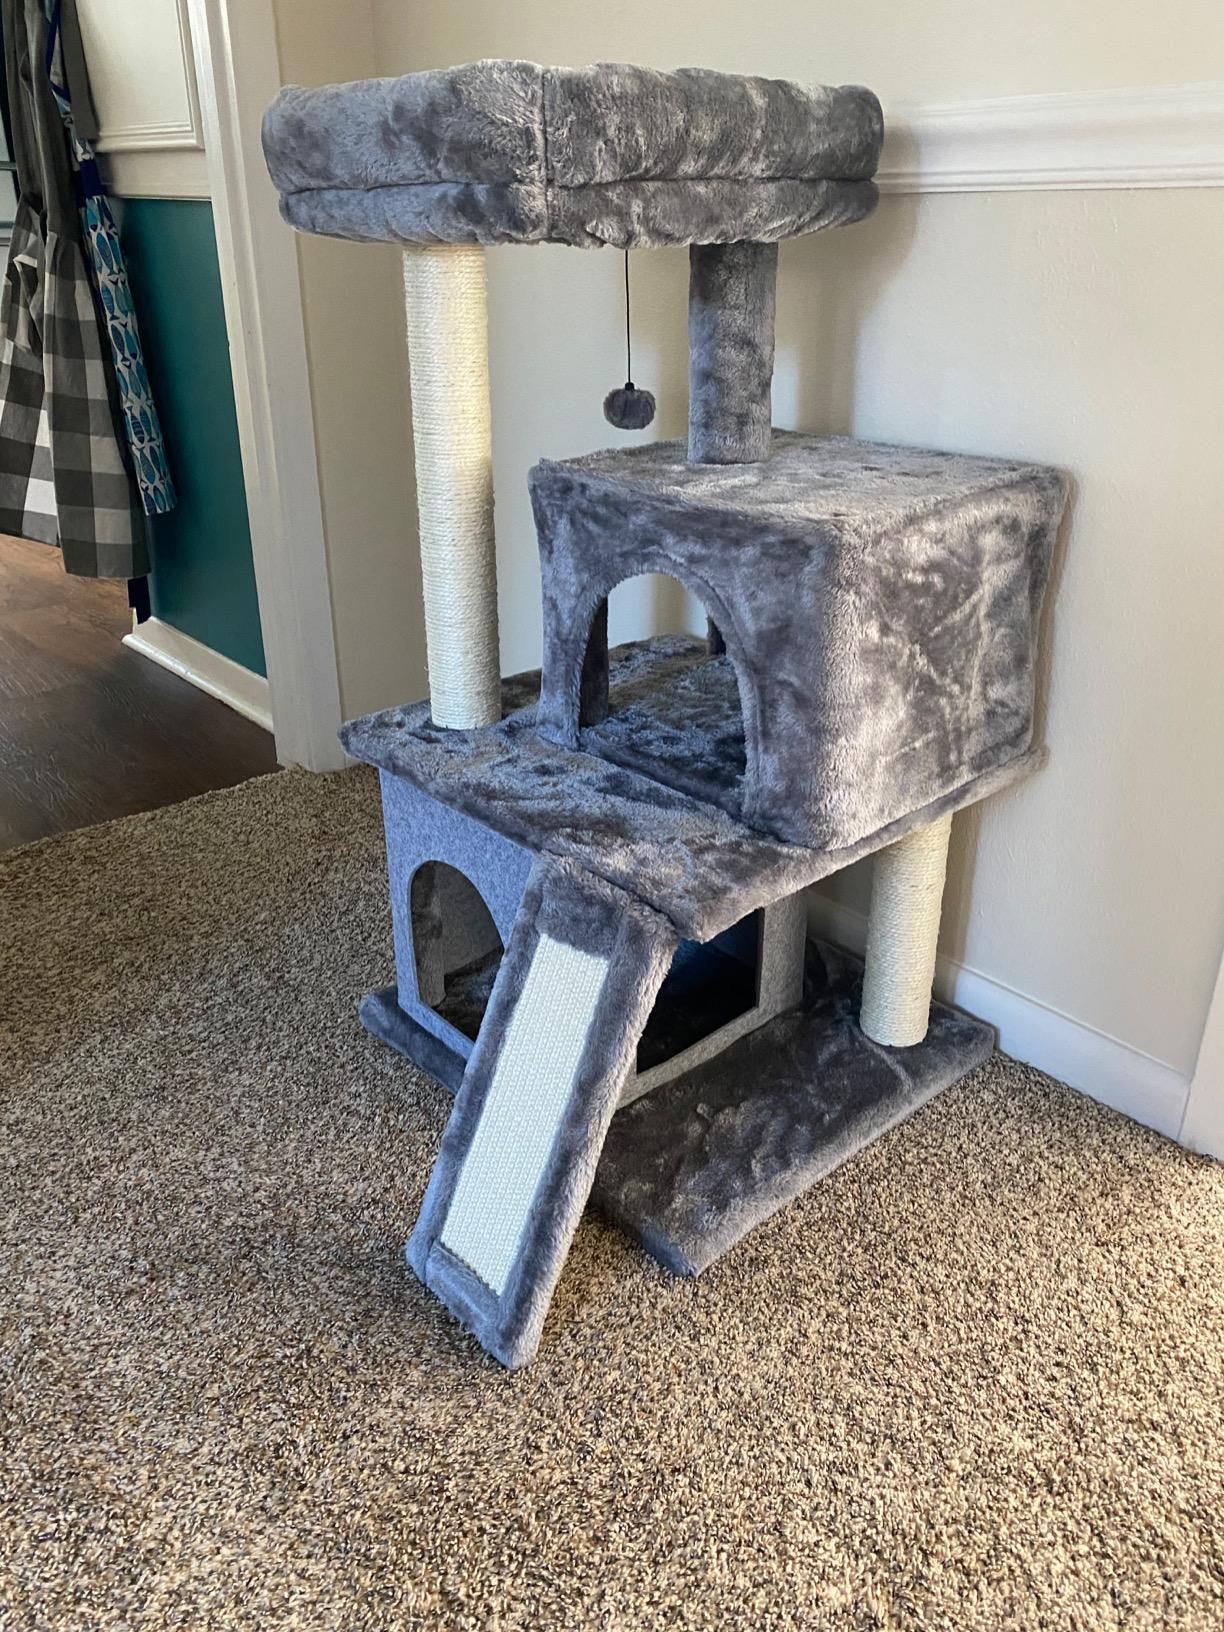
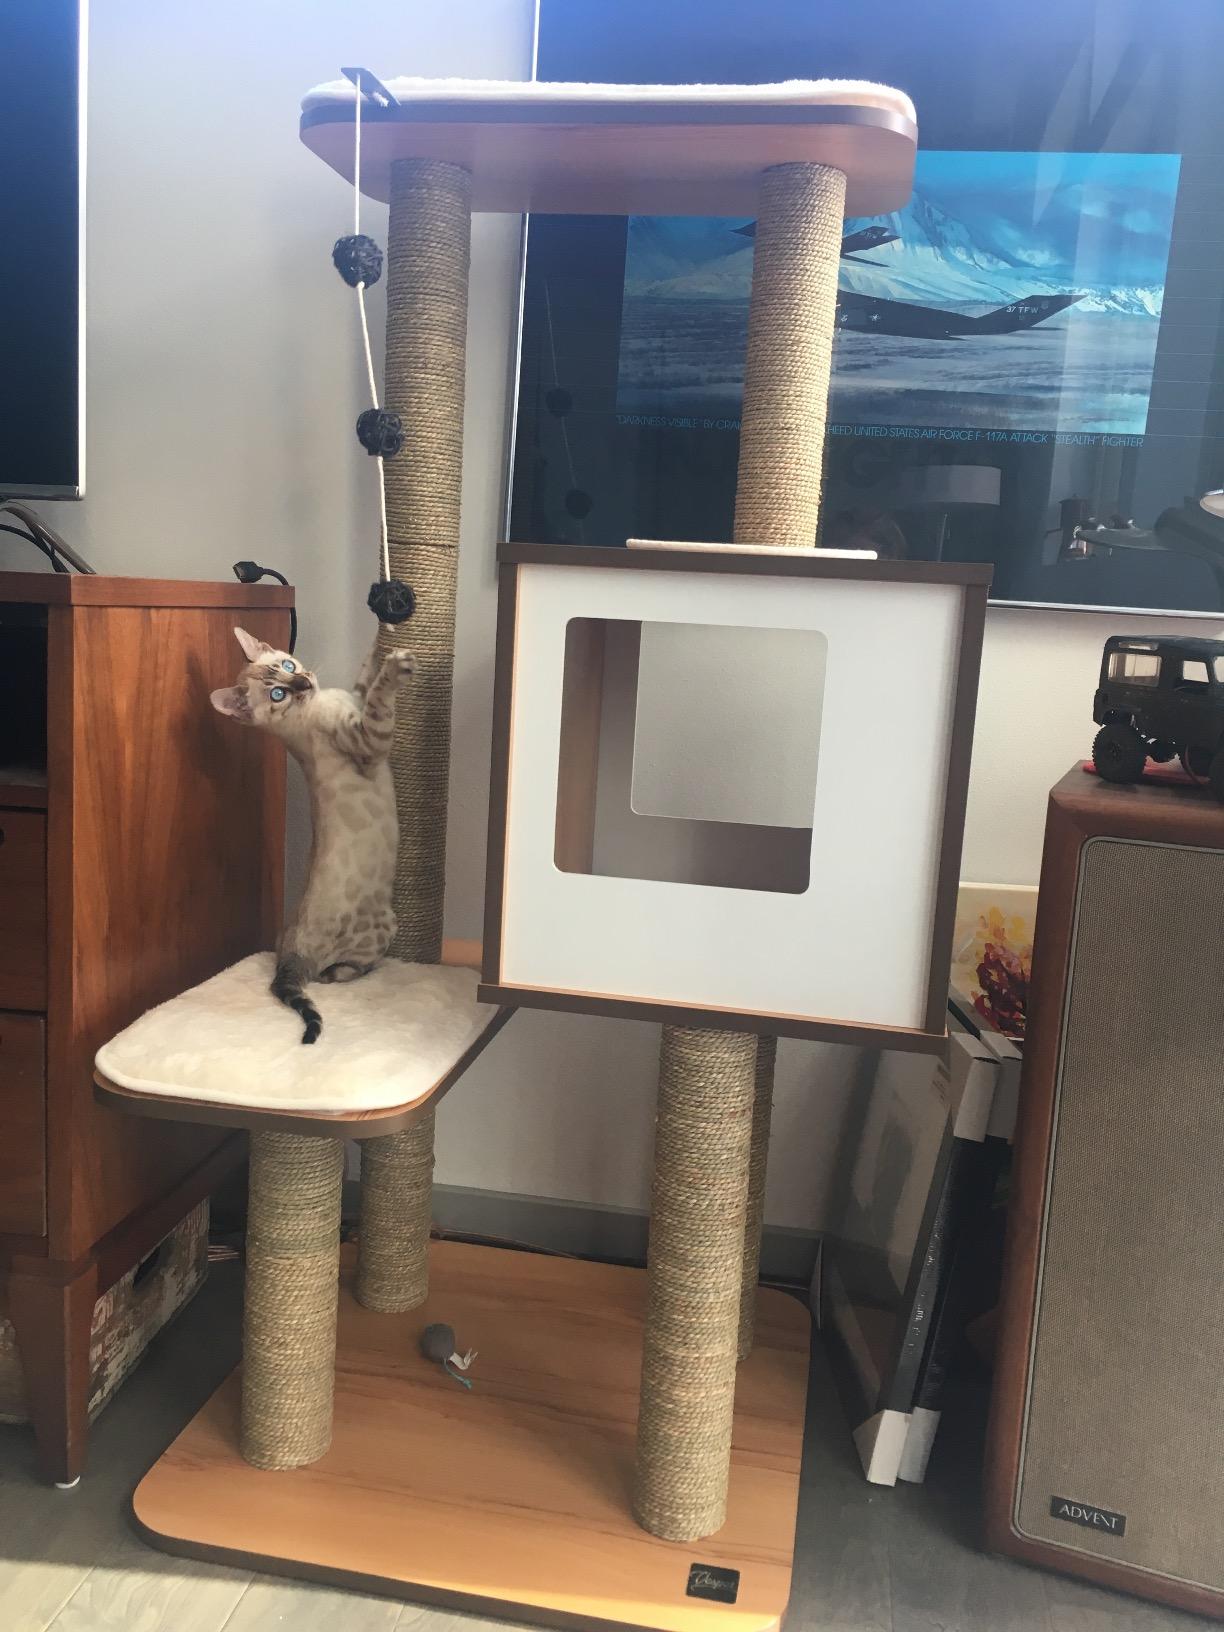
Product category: items_cat tree
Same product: no